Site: brandenburg
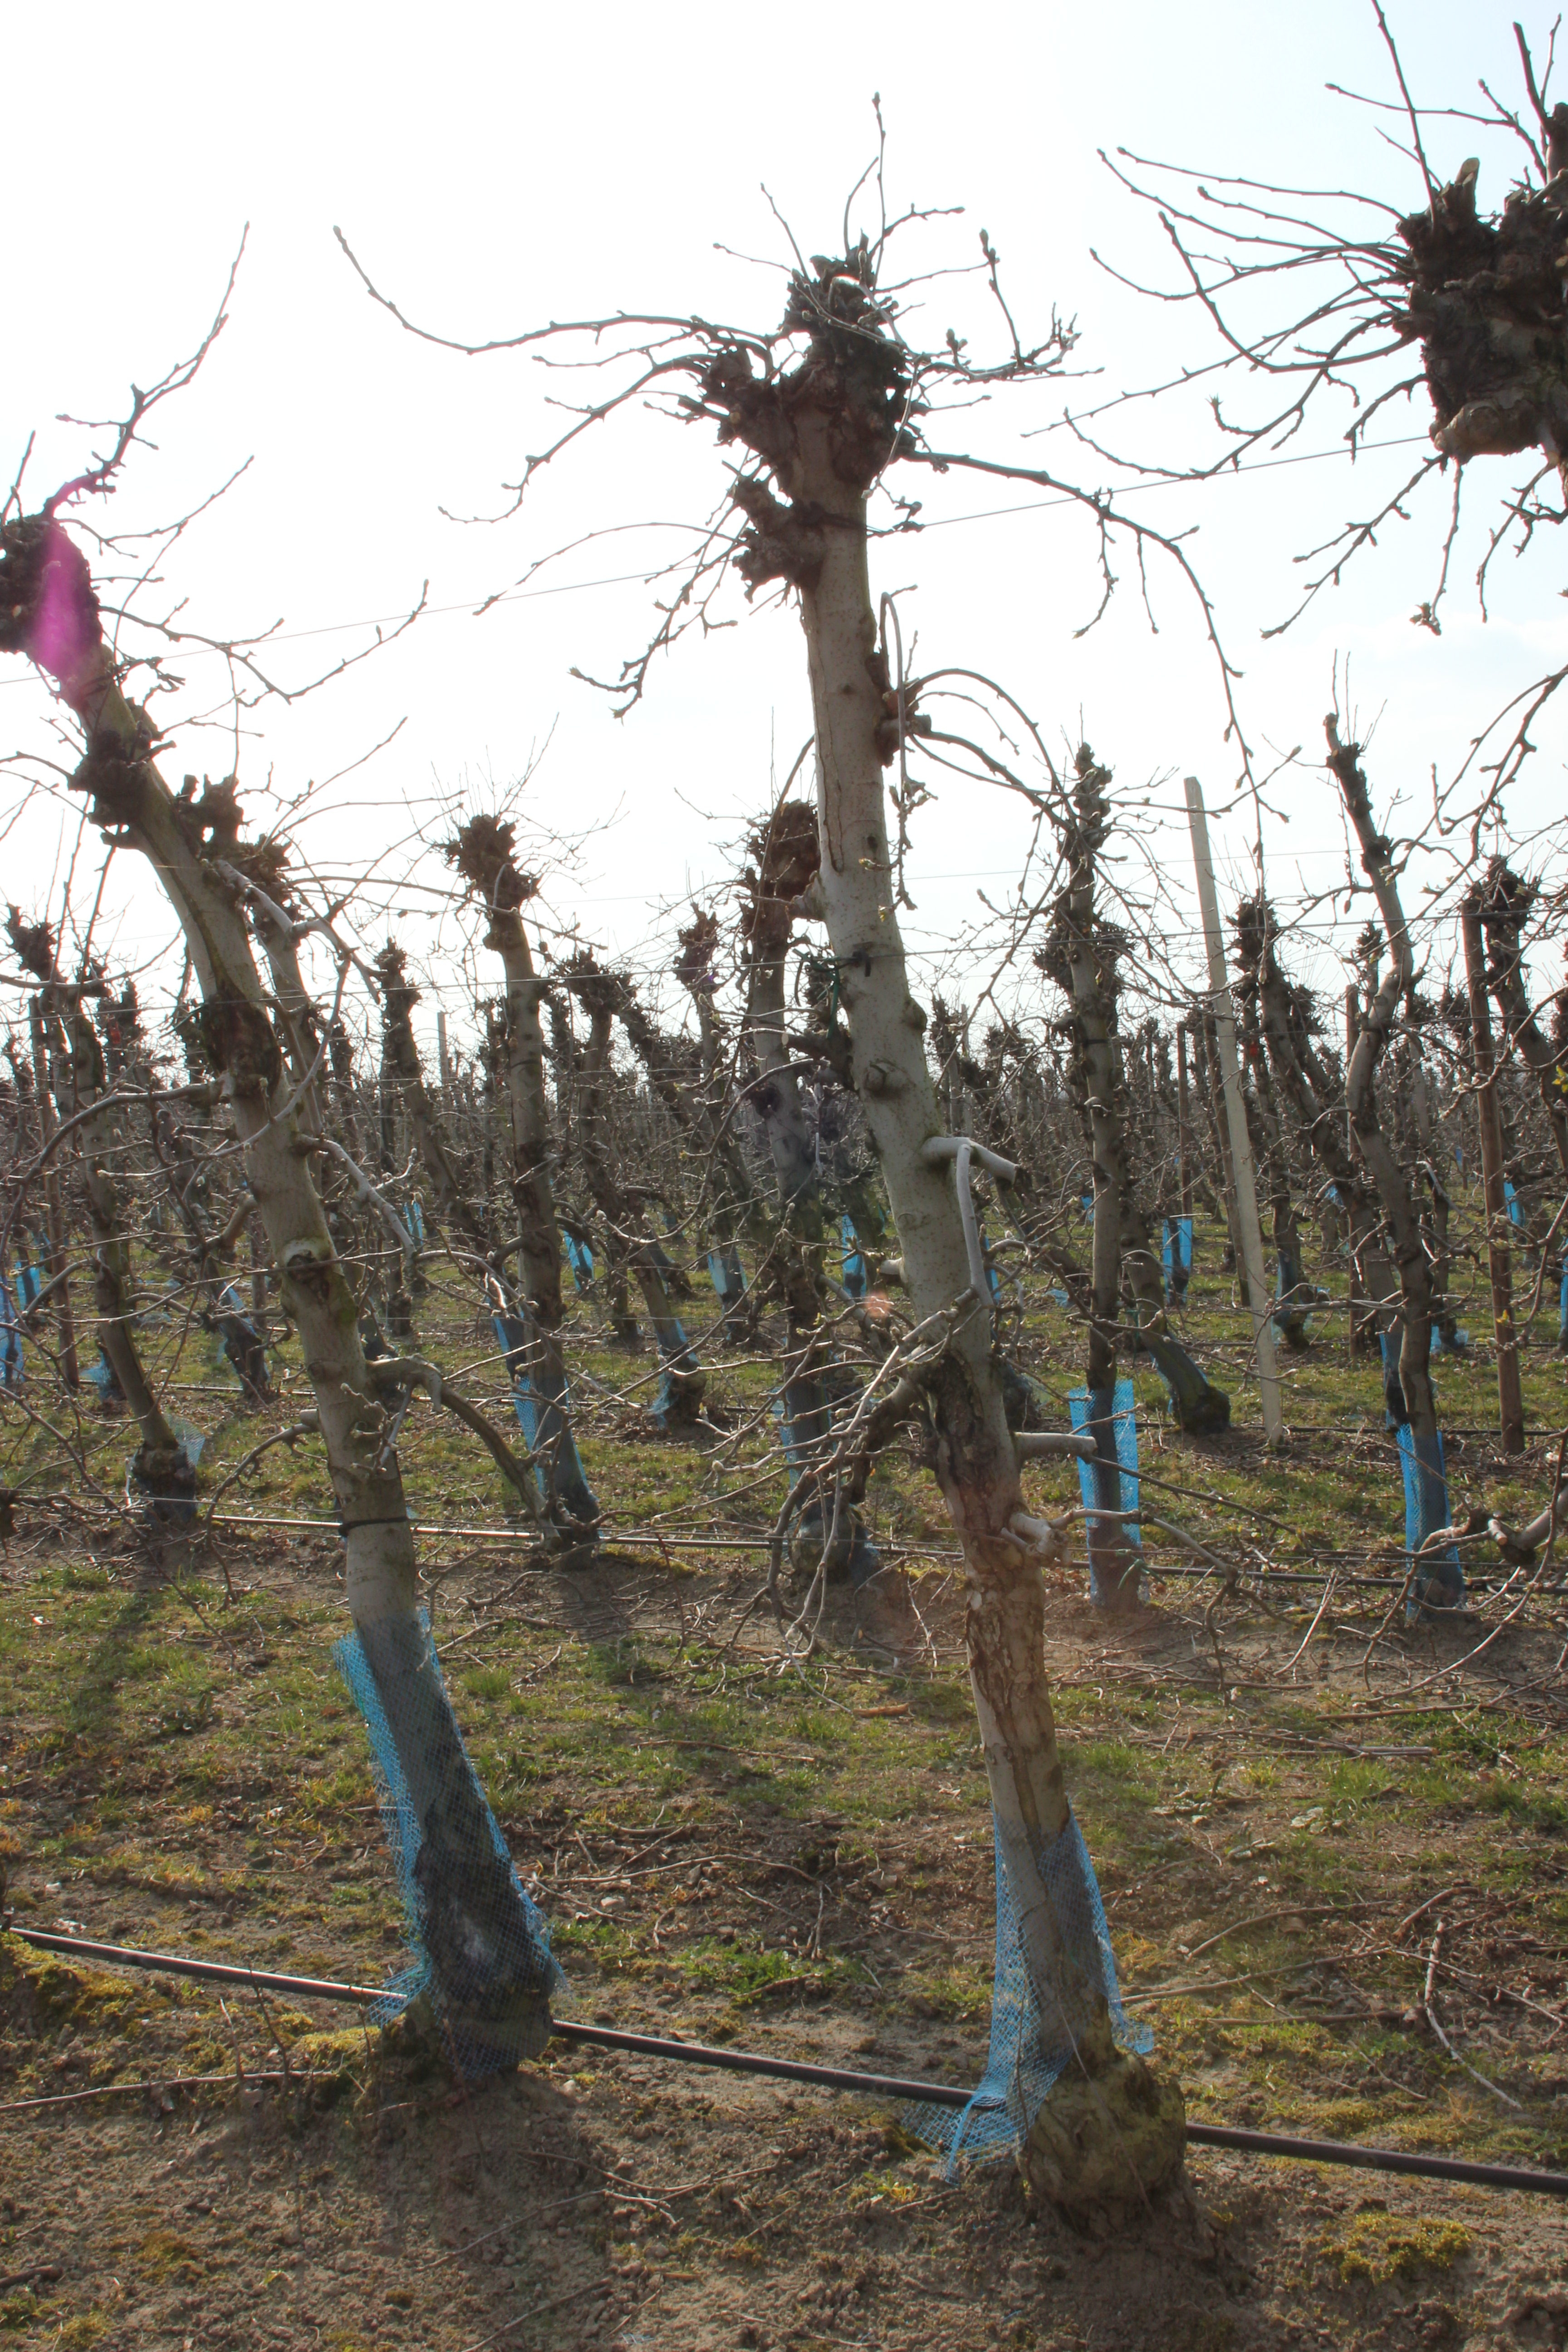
Growth stage (BBCH 03): Bud development